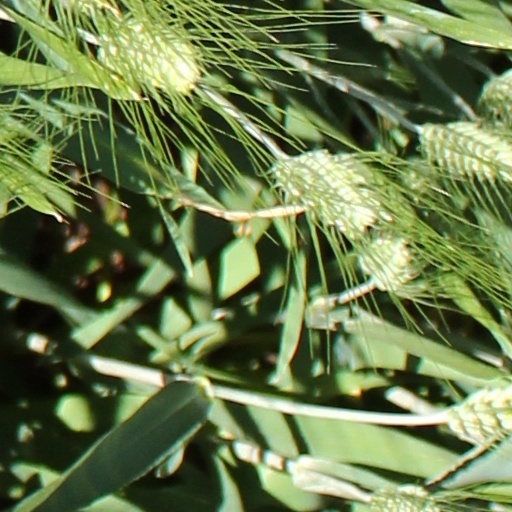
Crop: wheat